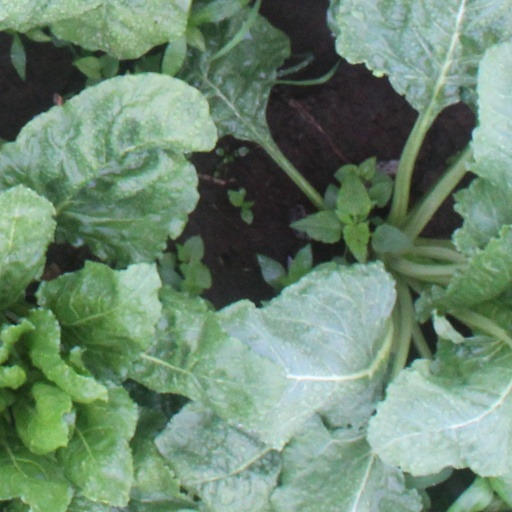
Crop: sugar beet